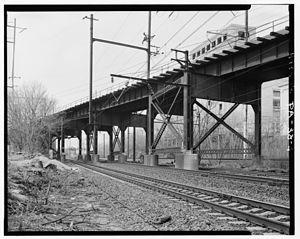
Extrémité du sud de la West Philadelphia Elevated à Philadelphie en Pennsylvanie. Le viaduc traverse les voies du corridor nord-est en très angle. Les supports sont donc pas à angle droit pour les profilés longitudinals.